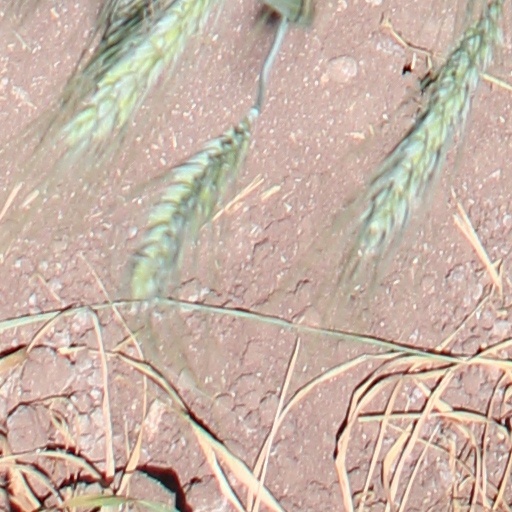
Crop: wheat